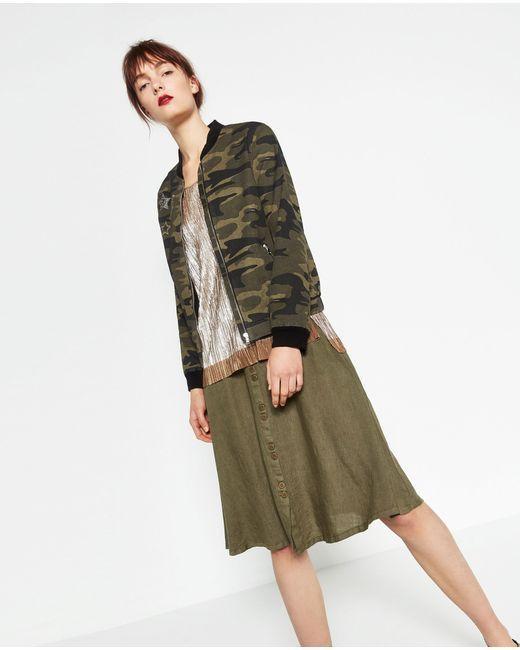
Baseballjacke für Damen mit Motiv Camouflage